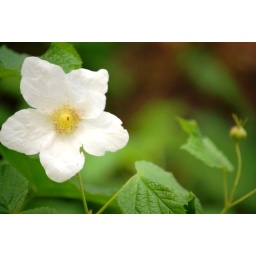
Beautiful white flower in the Jemez